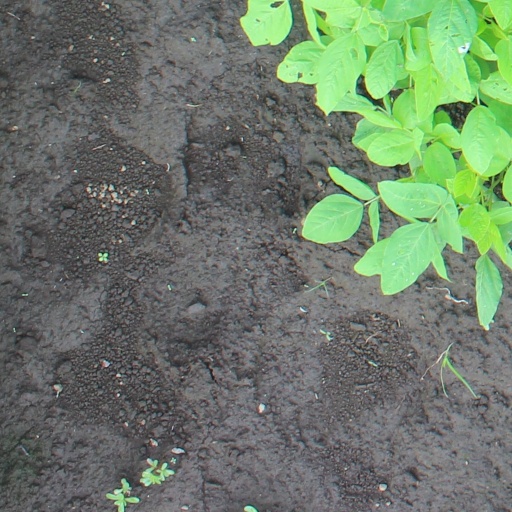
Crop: soybean